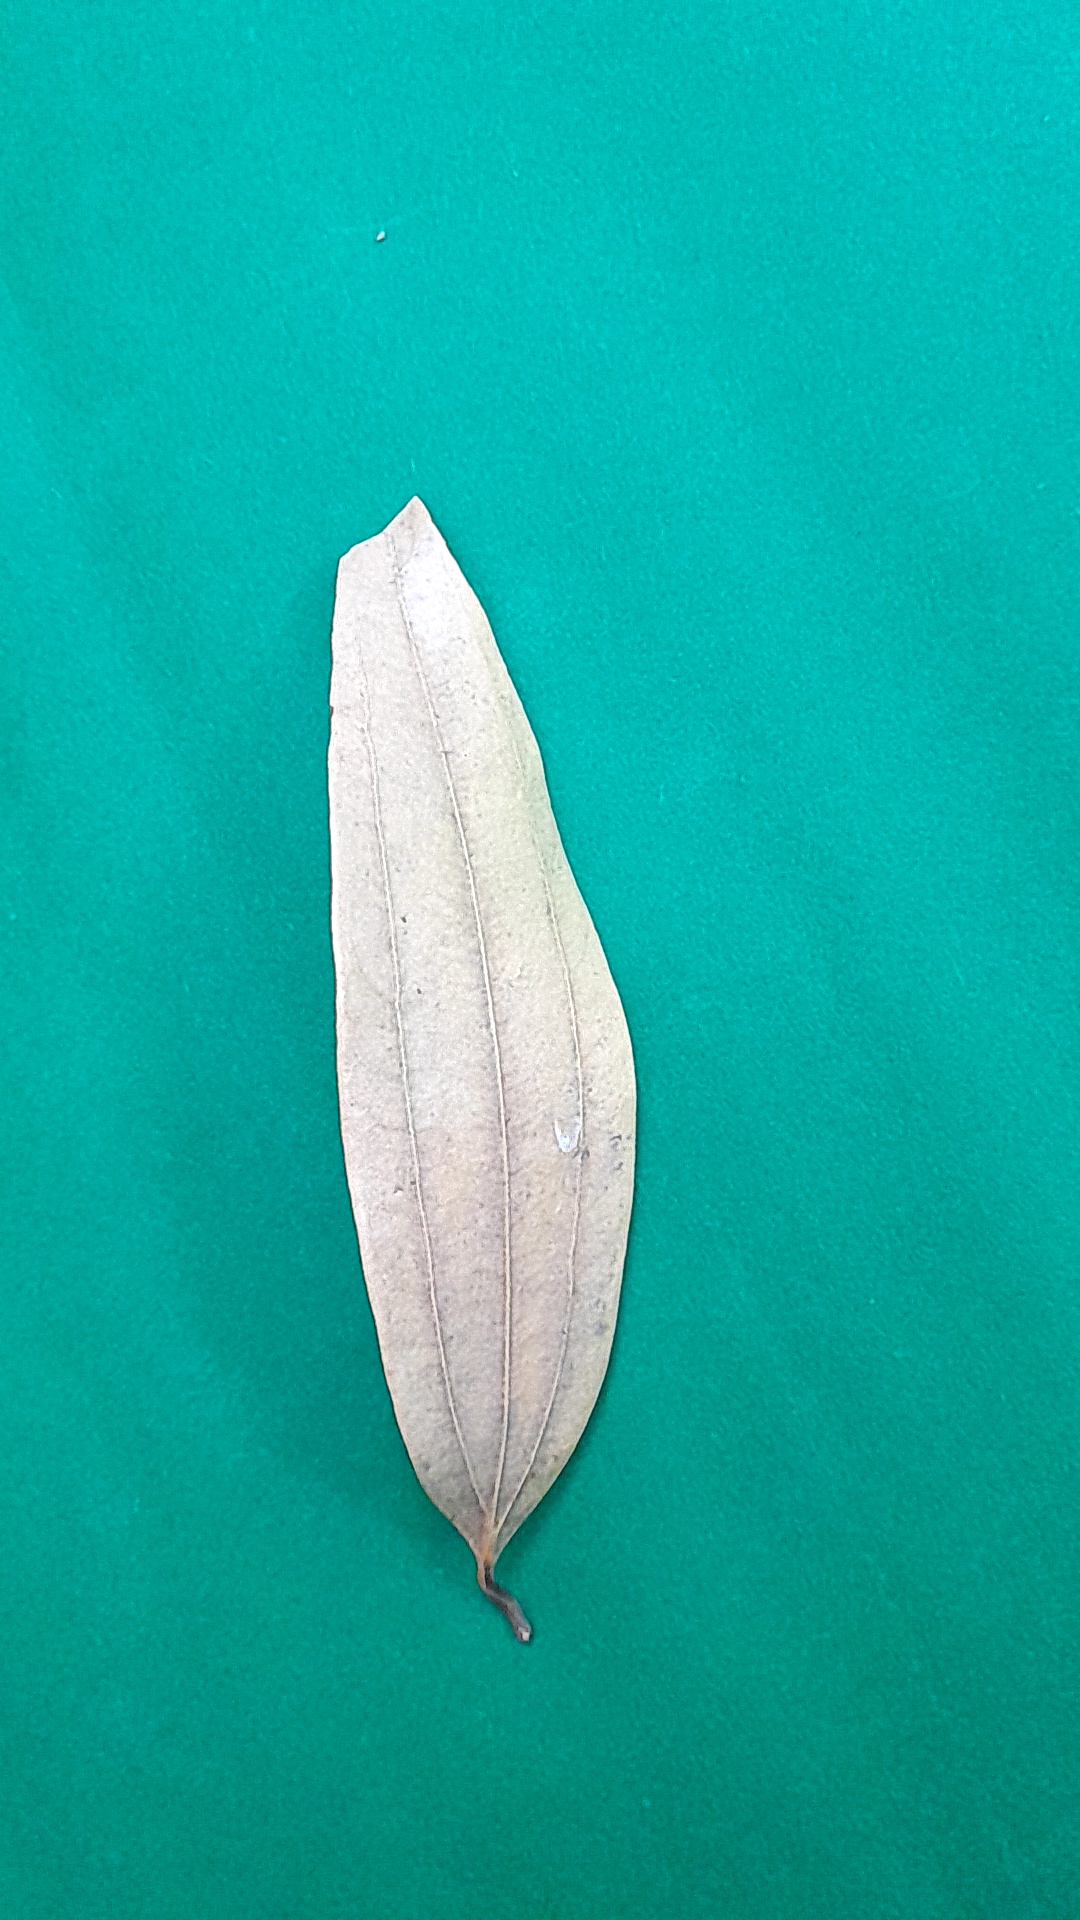
Label: Dry Leaf